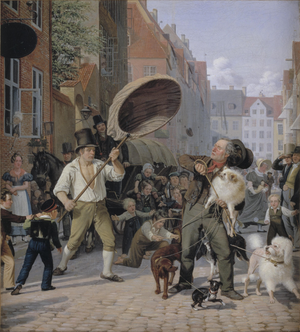
Wilhelm Marstrand / Tidlig start
Marstrand: En gadescene i hundedagene (1832).
Marstrand viste forskellen mellem den pæne hundeopdrætter og den forsorne hundefanger, i denne gadescene fra København.
Wilhelm Nicolai Marstrand var en dansk maler, bror til Osvald og Troels Marstrand. I sin samtid blev Marstrand udråbt som en af de største danske kunstnere nogensinde. Han blev uddannet på Kunstakademiet fra 1826 til 1833 under C.W. Eckersberg og regnes, ligesom en del andre Eckersberg-elever, for at tilhøre den danske guldalder. Marstrand blev medlem af Akademiet i 1843 og professor i 1848. Han var desuden direktør for Akademiet 1853-1857 og fra 1863 til sin død.